Tram engine

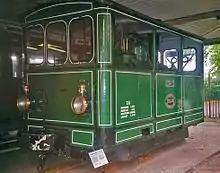
Steam tram locomotive of Geldersche Tramwegen, Netherlands

In the steam locomotive era, tram engines had to comply with certain legal requirements, although these varied from country to country: